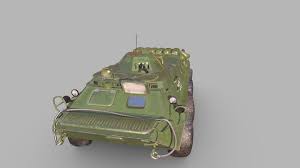
Label: BTR